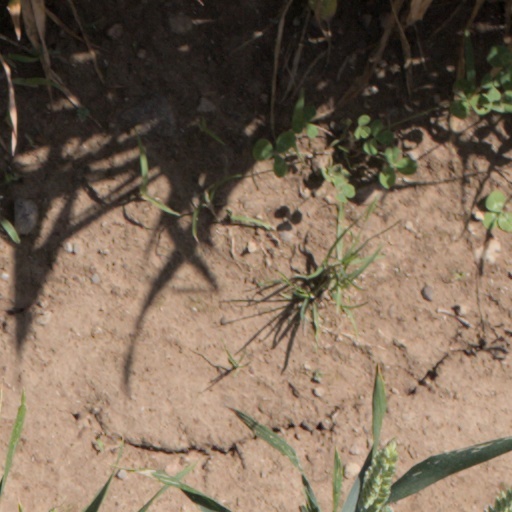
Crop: wheat